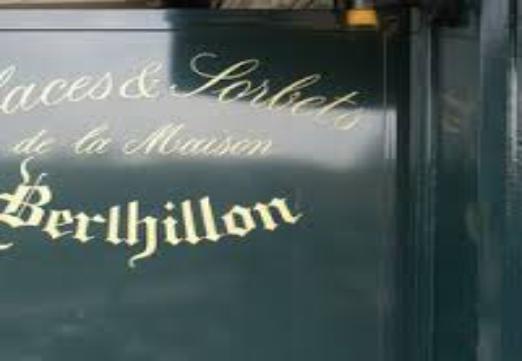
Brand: Berthillon
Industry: Food